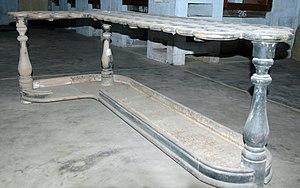
Le porte-parapluie est un meuble de stockage pour parapluies, cannes et bâtons. Généralement on peut trouver des porte-parapluies au point d'entrée des immeubles ou dans le hall d'entrée d'une maison.